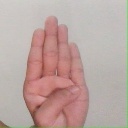
अक्षर: ब